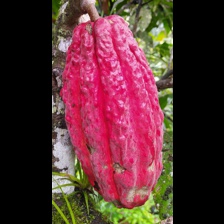
Label: sana